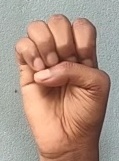
ASL sign: E